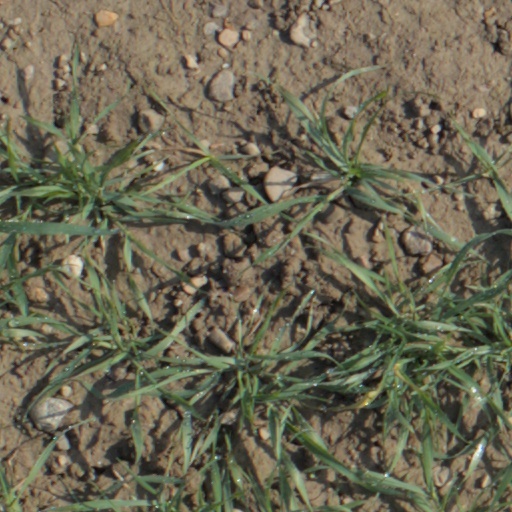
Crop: wheat